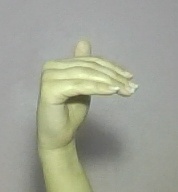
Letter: khaa